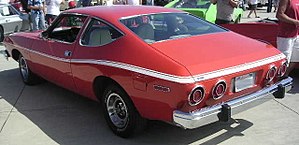
American Motors
1974 Matador X Coupe.
American Motors var en amerikansk bilproducent dannet i 1954 ved sammenlægningen af Nash-Kelvinator Corporation og Hudson Motor Car Company. På dette tidspunkt var det den største sammenlægning i USA's historie. Firmaet fungerede frem til 1987, hvor det blev omdøbt til Eagle. Det havde hovedsæde i Southfield, Michigan.